The Princely Pleasures, at the Court at Kenilworth

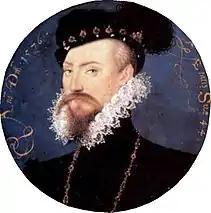
Nicolas Hilliard, "Robert Dudley, Earl of Leicester", 1576

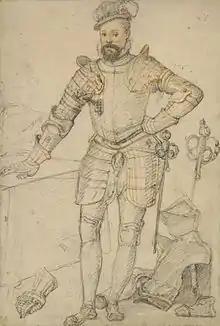

In preparation for the Queen's visit, Dudley spent the enormous sum of £40,000 to £60,000 on building and landscaping. Alison Weir refers to the castle as "one of the wonders of the age, resorted not in Renaissance style like most Elizabethan houses, but in a medieval style in keeping with its twelfth-century structure." The revels were intended for three purposes according to Goldring: first, to rebuild Dudley's family history and change it from "the son of the disgraced Duke of Northumberland, executed for treason in 1553, [to]... a princely descendant of King Arthur"; second, to advocate English military intervention in the Dutch revolt against Spain; and finally to propose marriage to the Queen. For the last purpose Dudley also commissioned Federico Zuccaro, the Italian Mannerist painter, to a paint himself and Elizabeth. Though the preliminary drawings exist, the original paintings, believed to be the leitmotif of the 1575 Kenilworth festivities, are not known to survive. The paintings were intended to be life-sized and full length, a format befitting "Leicester’s princely ambitions and with the ongoing effort to use visual imagery to present himself as a would-be consort for the Queen." The festivities included many spectacular events described in Langham's "Letter", from fireworks devised by an Italian expert in pyrotechnics, to musicians and gardeners who make a garden overnight under the Queen's chamber window, to a country wedding feast.